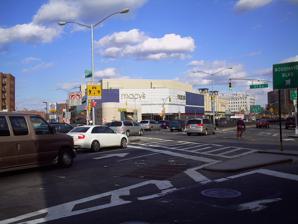
Building: Queens Center Mall
Country: United States of America
Year built: 1973
Shopping mall in Elmhurst, New York Queens Center Mall Queens Center Mall in 2007 Location Elmhurst, New York Coordinates 40°44′05″N 73°52′10″W / 40.734722°N 73.86944°W / 40.734722; -73.86944 Address 90-15 Queens Boulevard Elmhurst, NY 11373 Opening date September 12, 1973 ; 51 years ago ( 1973-09-12 ) Developer Taubman Centers Management Macerich Owner Macerich No. of stores and services over 200 No. of anchor tenants 2 Total retail floor area 966,499 square feet (89,790.7 m 2 ) No. of floors 4 (3 in JCPenney) Public transit access New York City Subway : Woodhaven Boulevard ( ​ ) New York City Bus : Q59 , Q88 MTA Bus : Q11 , Q21 , Q29 , Q38 , Q52 SBS , Q53 SBS , Q60 Website shopqueenscenter .com Queens Center Mall is an urban shopping mall in Elmhurst , Queens , New York City , on Queens Boulevard between 57th Avenue and Woodhaven Boulevard , one block away from Queens Place Mall . Queens Center Mall is the largest mall in Queens. It is currently owned and managed by The Macerich Company , who purchased the mall in the 1990s. The mall features Primark (coming soon), JCPenney and Macy's . The mall has a gross leasable area of 966,499 square feet (89,790.7 m 2 ) and 198 stores. The mall is adjacent to the Woodhaven Boulevard station ( M and ​ R trains) on the IND Queens Boulevard Line of the New York City Subway . It is across the street from the former St. Johns Hospital and the Rock Church. It is also off Exit 19 on the Long Island Expressway . History Queens Center Mall opened on September 12, 1973, on land previously occupied by a children's amusement park named Fairyland, a supermarket, and automobile parking. The original anchor tenants were Abraham & Straus and Ohrbach's . The mall underwent a major expansion from 2002 to 2004, nearly doubling in size as the original mall was renovated and another wing was added to the east of 92nd Street. The mall's current anchor tenants are Macy's and JCPenney . In addition, it has a large food court in the basement. For a limited time during the 2006 Christmas shopping season, the Macy's location in Queens Center was open 24 hours a day, becoming the first to do so. Since then, it has had all-day operating hours during every Christmas shopping season. On March 8, 2019, the mall was evacuated when an appearance by rapper A Boogie wit da Hoodie was canceled and fans rioted and looted stores, including the Foot Locker . The mall reopened the next day. Anchors Current JCPenney (Opened in 1989) Macy's (Opened in 1995) Primark (Coming Soon) Former Ohrbach's (Opened in 1973. Closed in 1987. Replaced by Steinbach) Steinbach (Opened in 1987. Closed in 1990. Replaced by JCPenney) Abraham & Straus (Opened in 1973. Closed in 1995. Replaced by Macy's) References